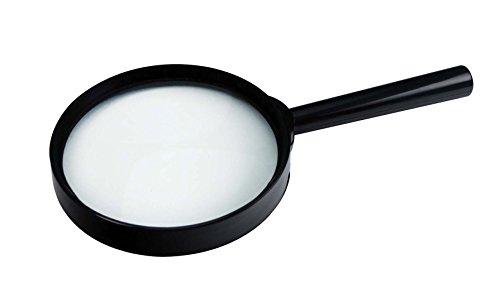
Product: SE MH7011B-BOX 2.25x Handheld Magnifier
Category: Toys & Games | Hobbies | Hobby Building Tools & Hardware | Magnifying Tools
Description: Magnification power: 2.25x.
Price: $1.96
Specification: ASIN:B005WKWHH2|ShippingWeight:1.6ounces(Viewshippingratesandpolicies)|DateFirstAvailable:October17,2011